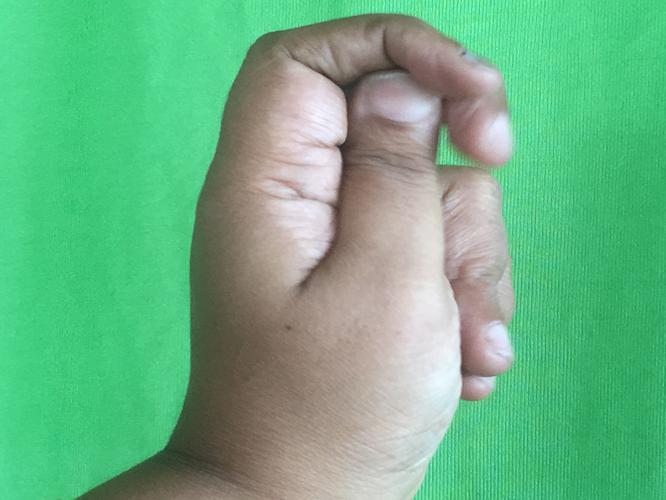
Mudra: Katakamukha_2
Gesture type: single_hand